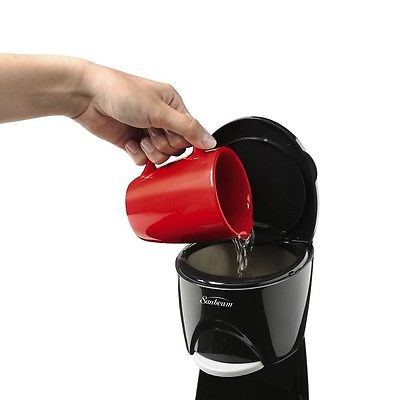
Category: kettle